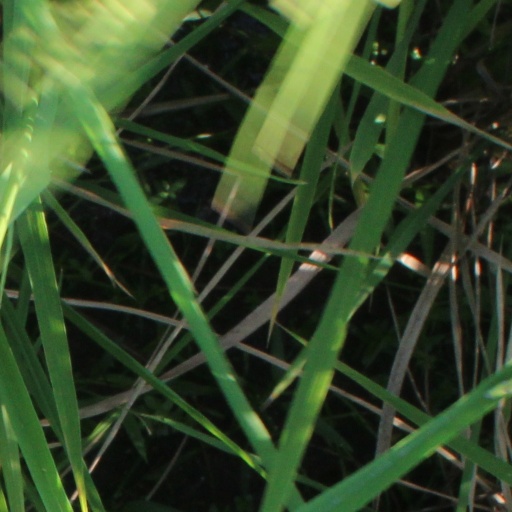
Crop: rice